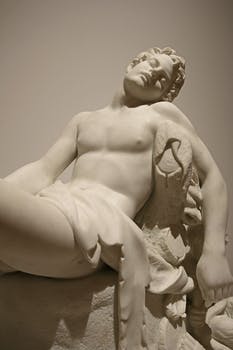
Label: No Watermark